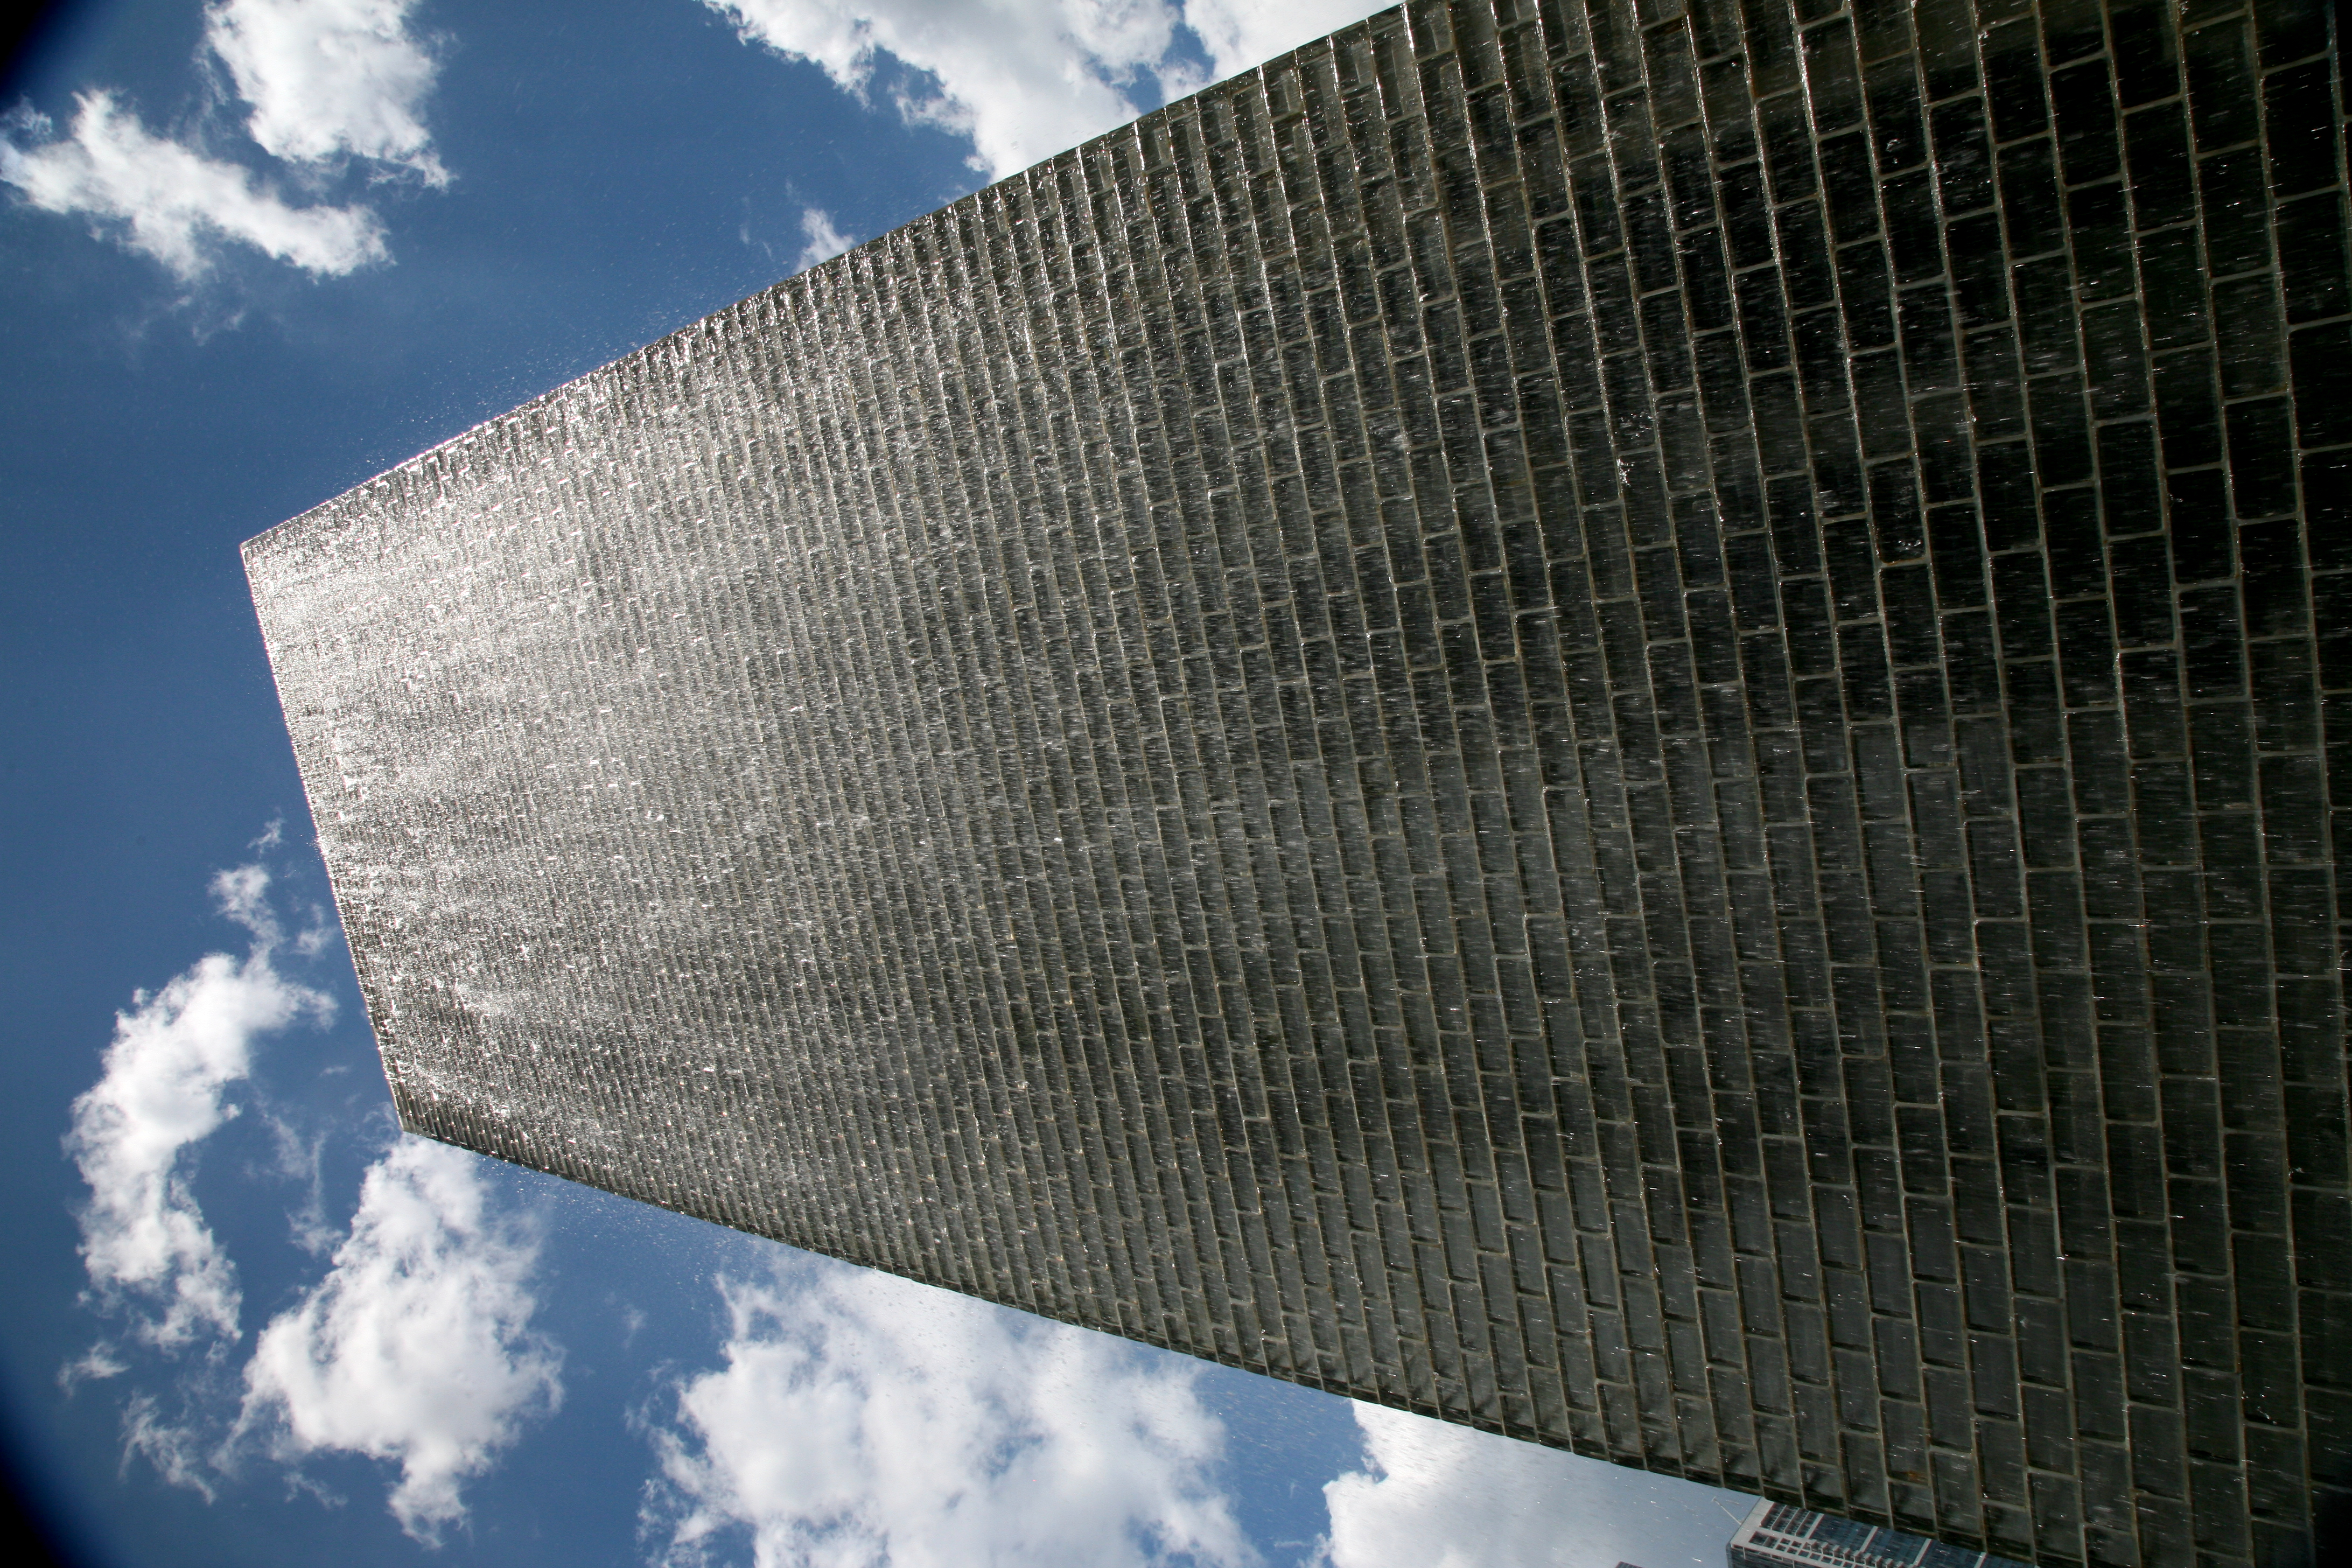
cloud, architecture, skyscraper, monument, tower, canon, park, landmark, chicago, facade, tower block, sculpture, memorial, art, nuages, illinois, fountain, urbanlandscape, enfants, canon5d, joie, millenniumpark, clats, bridgeway, crownfountain, jaumeplensa, r acteur